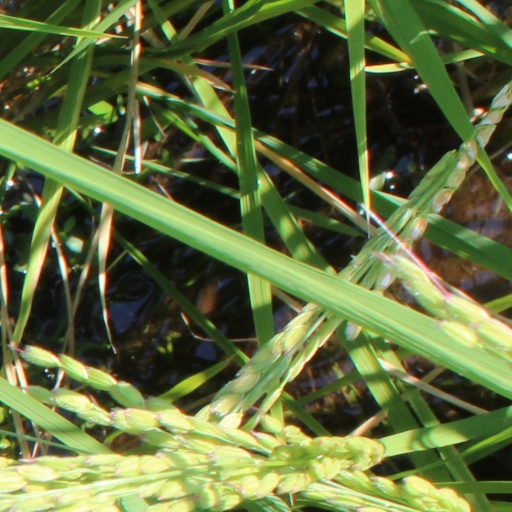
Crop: rice